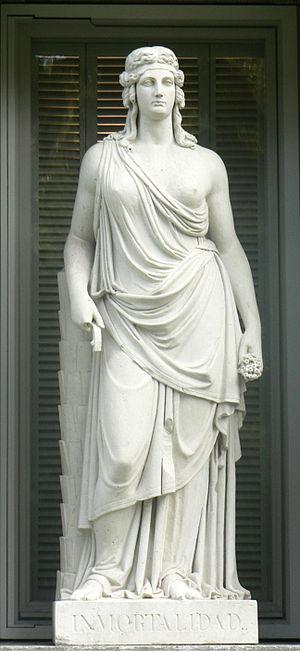
Statue allégorique de la Inmortalidad, statue taillée en marbre entre 1830 et 1836, par Valeriano Salvatierra, dans la façade du Musée du Prado, Madrid.